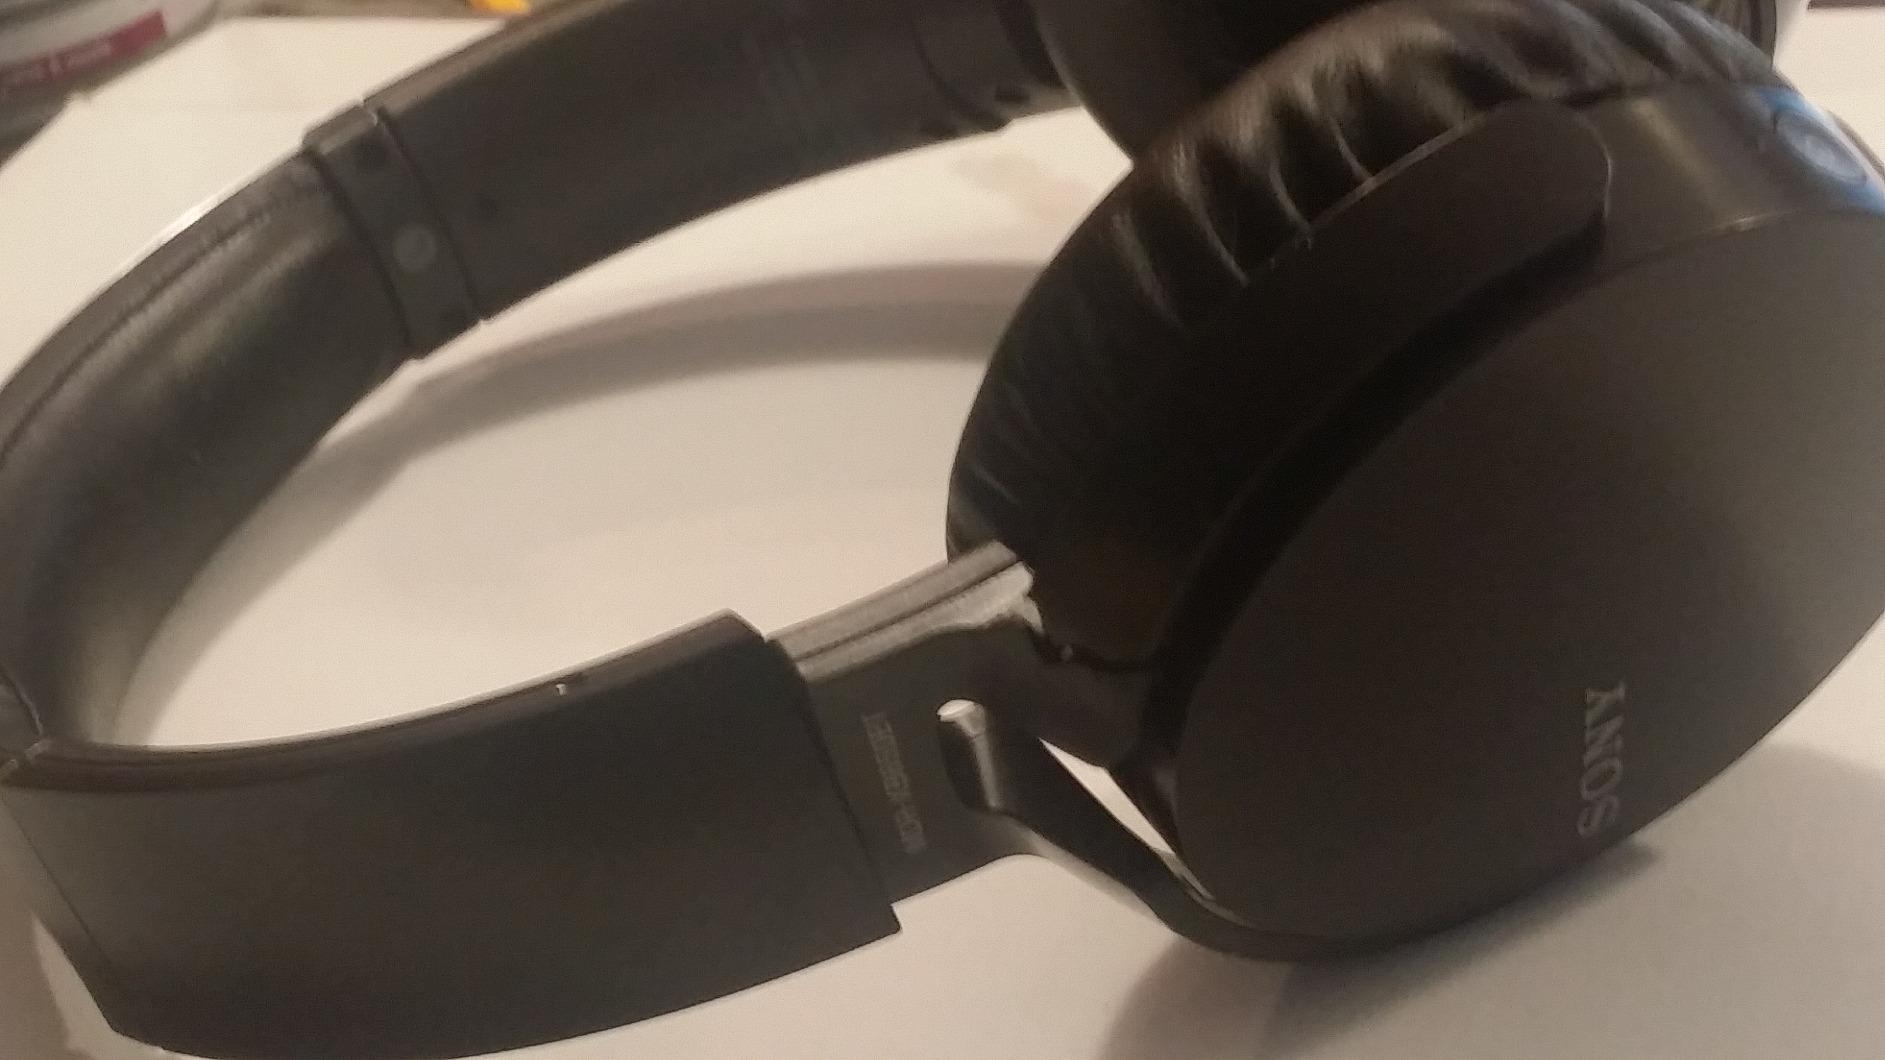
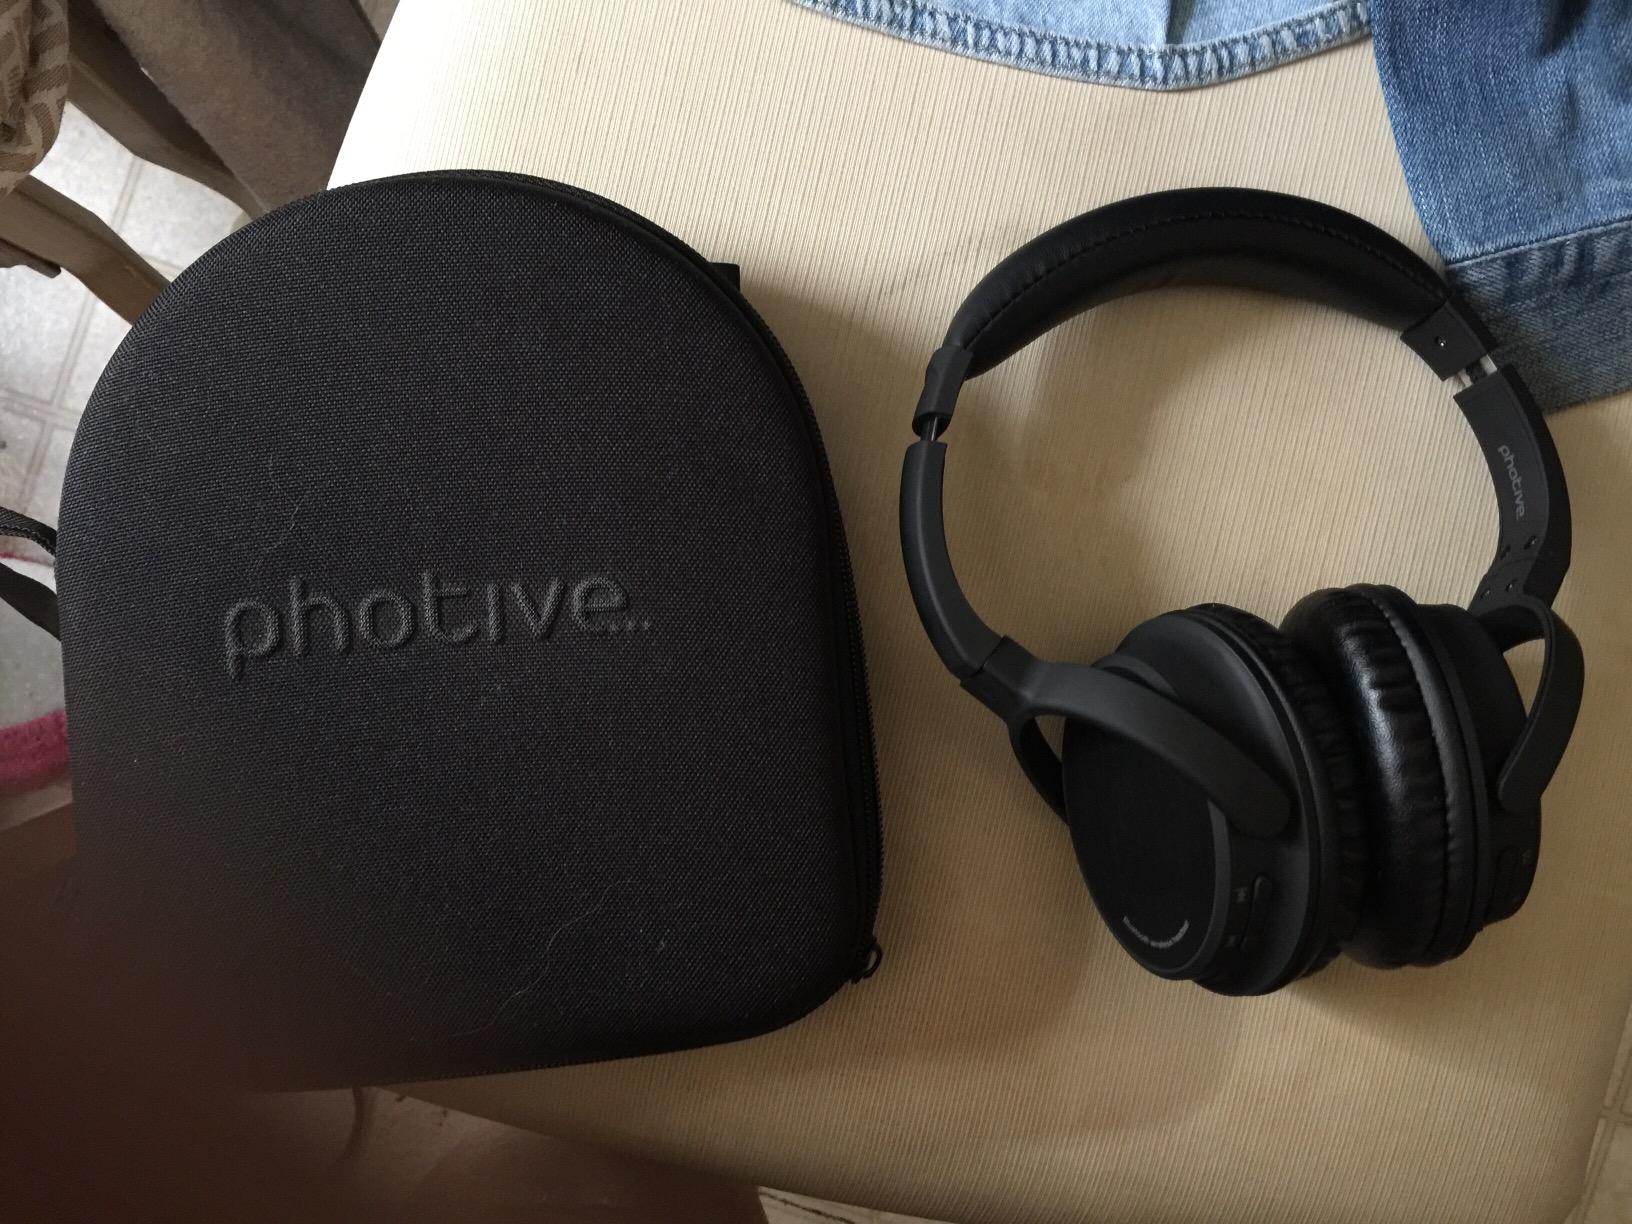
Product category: headphones
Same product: no